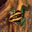
Label: frog